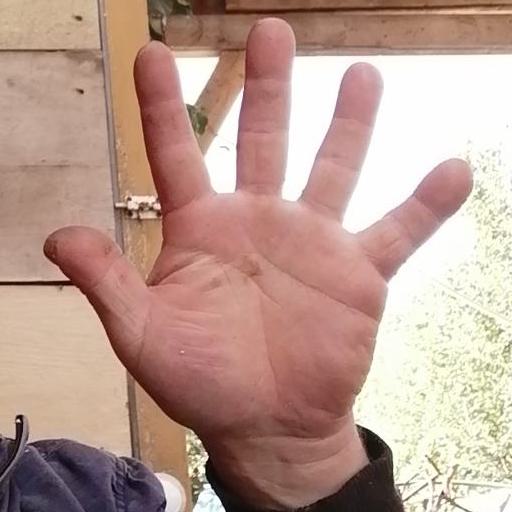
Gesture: palm